Swimming with dolphins

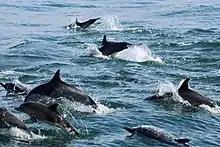
Pod of Pacific white-sided dolphins near Monterey Bay

, in the Caribbean, there were more than 30 marine attractions offering tourists and cruise ship passengers the chance to swim with dolphins, with similar tourist activities in European tourist destinations including Spain, the Algarve, and the Canary Islands, and across the Middle East and Asia. In many locations, small- and medium-sized tour operators take tourists by boat to look for dolphin pods and swim with wild dolphins, snorkeling freely, or holding onto ropes.